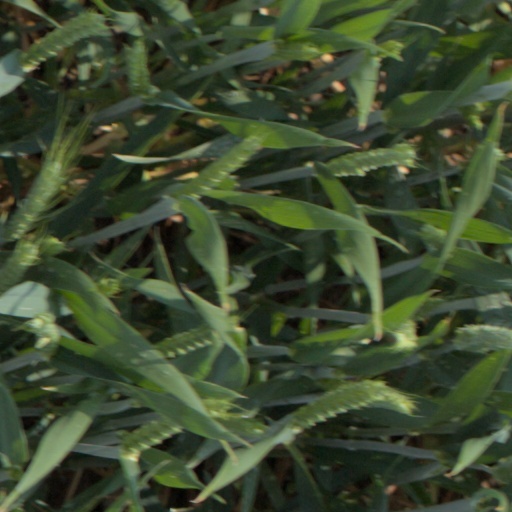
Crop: wheat